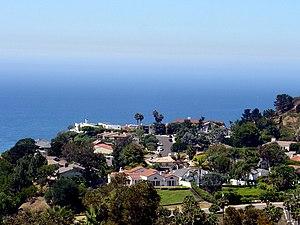
L’université Pepperdine est une université américaine privée qui se trouve à Malibu en Californie.
Malibu est une ville du comté de Los Angeles, dans l'État de Californie aux États-Unis. D'après le recensement de 2010, la ville comptait 12 645 habitants. Elle est connue pour ses chaudes plages de sable et pour être la ville où résident de nombreuses stars du cinéma et de la musique. Elle est la capitale du surf aux États-Unis. Les devises de la ville sont :
Cry Me a River est une chanson interprétée par le chanteur de pop américain Justin Timberlake issue de son premier album studio, Justified. Le morceau sort en tant que second single de l'album le 25 novembre 2002. Ce titre signe le vrai début de la carrière de l'artiste. Cette chanson et son clip vidéo sont célèbres pour avoir mis en avant la rupture de Timberlake avec Britney Spears. Elle est coécrite par Timothy Mosley et Scott Storch avec une production par Tim Mosley sous son nom de scène Timbaland. Cry Me a River est une ballade mélangeant pop et RnB, accompagnée de clavinets, de beatbox, de guitares, d'un synthétiseur et de chant grégorien. Globalement, le morceau parle d'un homme brisé qui refuse de revenir en arrière. En 2003, Britney Spears enregistre une réponse à la chanson intitulée Everytime extrait de son quatrième album studio, In the Zone.